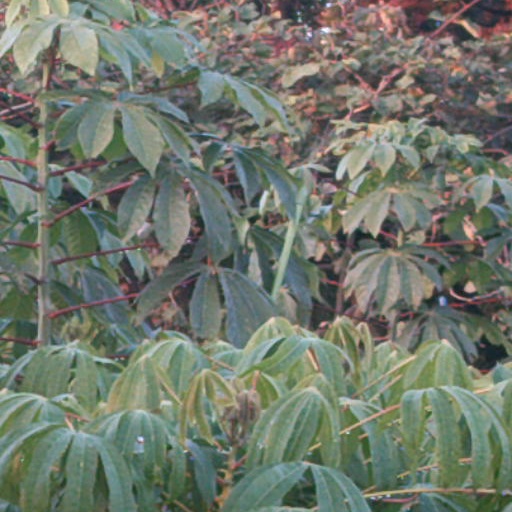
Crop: cassava